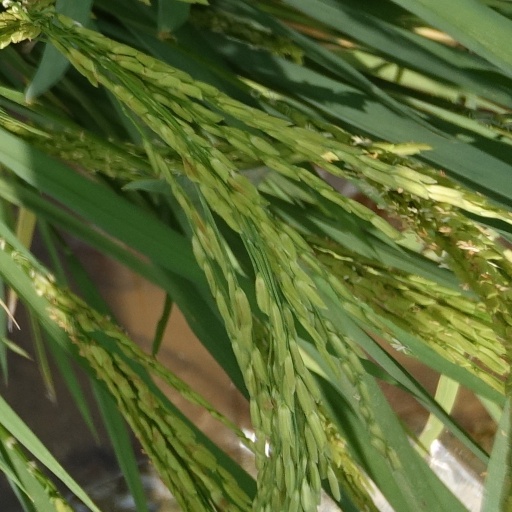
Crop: rice